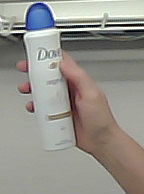
Product: dove_spray